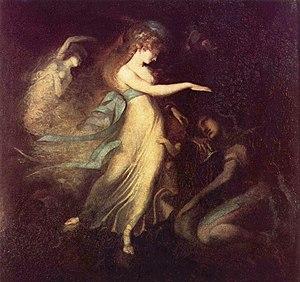
La fée, être légendaire issu des croyances populaires, est abondamment représentée dans l'art et la littérature. Les premières remontent à l'Occident médiéval, époque qui voit la naissance littéraire des fées Morgane, Viviane, ou encore Mélusine, toutes issues de traditions orales plus anciennes, grâce à des auteurs comme Marie de France et Chrétien de Troyes. Leur succès est éclipsé par les thèmes de la mythologie greco-romaine à l'arrivée de la Renaissance, mais les fées connaissent à nouveau une vague de popularité grâce au Songe d'une nuit d'été de William Shakespeare à la fin du XVIᵉ siècle, puis dans les contes de fées des XVIIᵉ et XVIIIᵉ siècles. Au XIXᵉ, le romantisme littéraire, et la renaissance celtique profitent à nouveau aux fées. La collecte des traditions folkloriques, l'intérêt pour les mythes, contes et légendes gagnent toute l'Europe, de même que les créations originales incluant des personnages féeriques. L'époque victorienne voit la naissance de la peinture féerique. Le XXᵉ siècle et ses productions « d'une extraordinaire richesse » incluent notamment la fée Clochette, devenue une icône de la culture populaire, mais aussi de nombreux films des studios Disney.